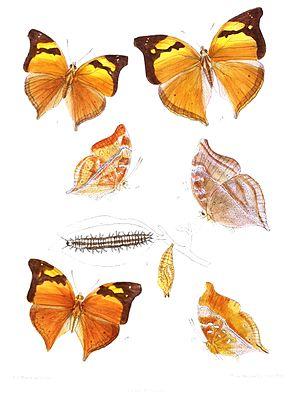
Le genre Doleschallia regroupe des insectes lépidoptères de la famille des Nymphalidae et de la sous-famille des Nymphalinae qui résident en Océanie.